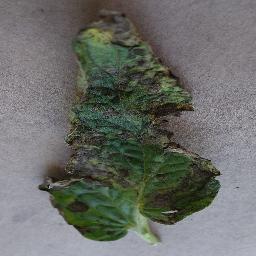
Label: Tomato___Early_blight